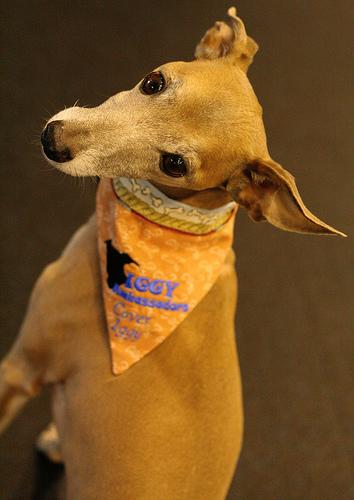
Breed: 238-n000099-Italian_greyhound